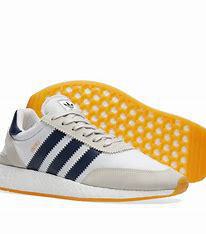
Brand: Adidas
Model: Iniki Runner